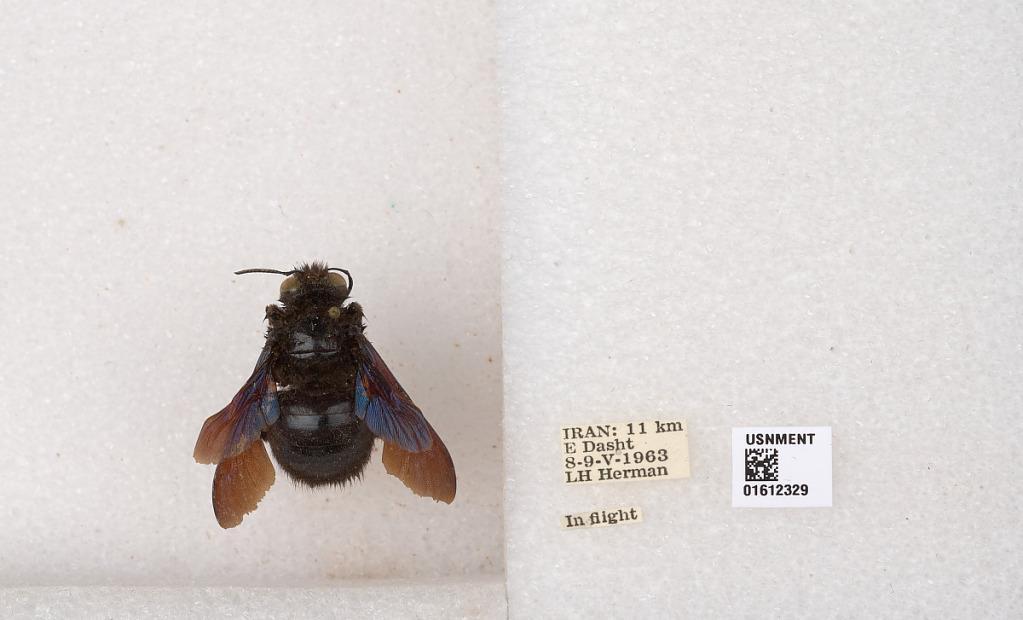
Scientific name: Xylocopa
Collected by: L. Herman
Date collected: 1963-5-8
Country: Iran
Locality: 11 km E Dasht